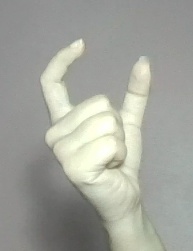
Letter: nun